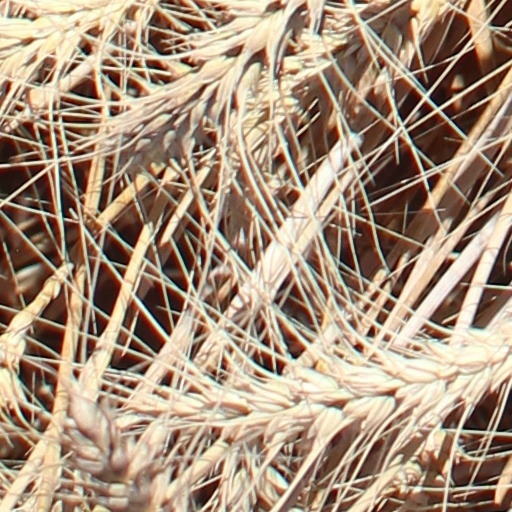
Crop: wheat